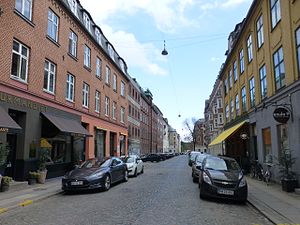
Rosenvængets Allé
Rosenvængets Alle set fra Østerbrogade.
Rosenvængets Allé er en ca. 300 meter lang gade på Østerbro i villakvarteret Rosenvænget. Det er en L-formet sidegade til Østerbrogade, hvorfra den fortsætter mod øst, og slår et knæk ved legepladsen ved Livjægergade, hvorefter den mod nord ender ved Rosenvængets Hovedvej.